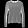
Label: Pullover